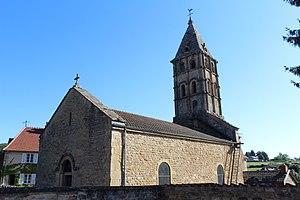
Église Saint-Martin de Vareilles, Saône-et-Loire.